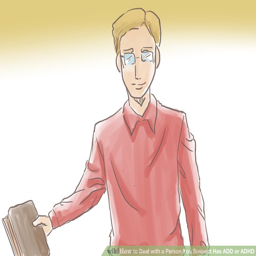
image titled deal with a person you suspect has add or adhd step